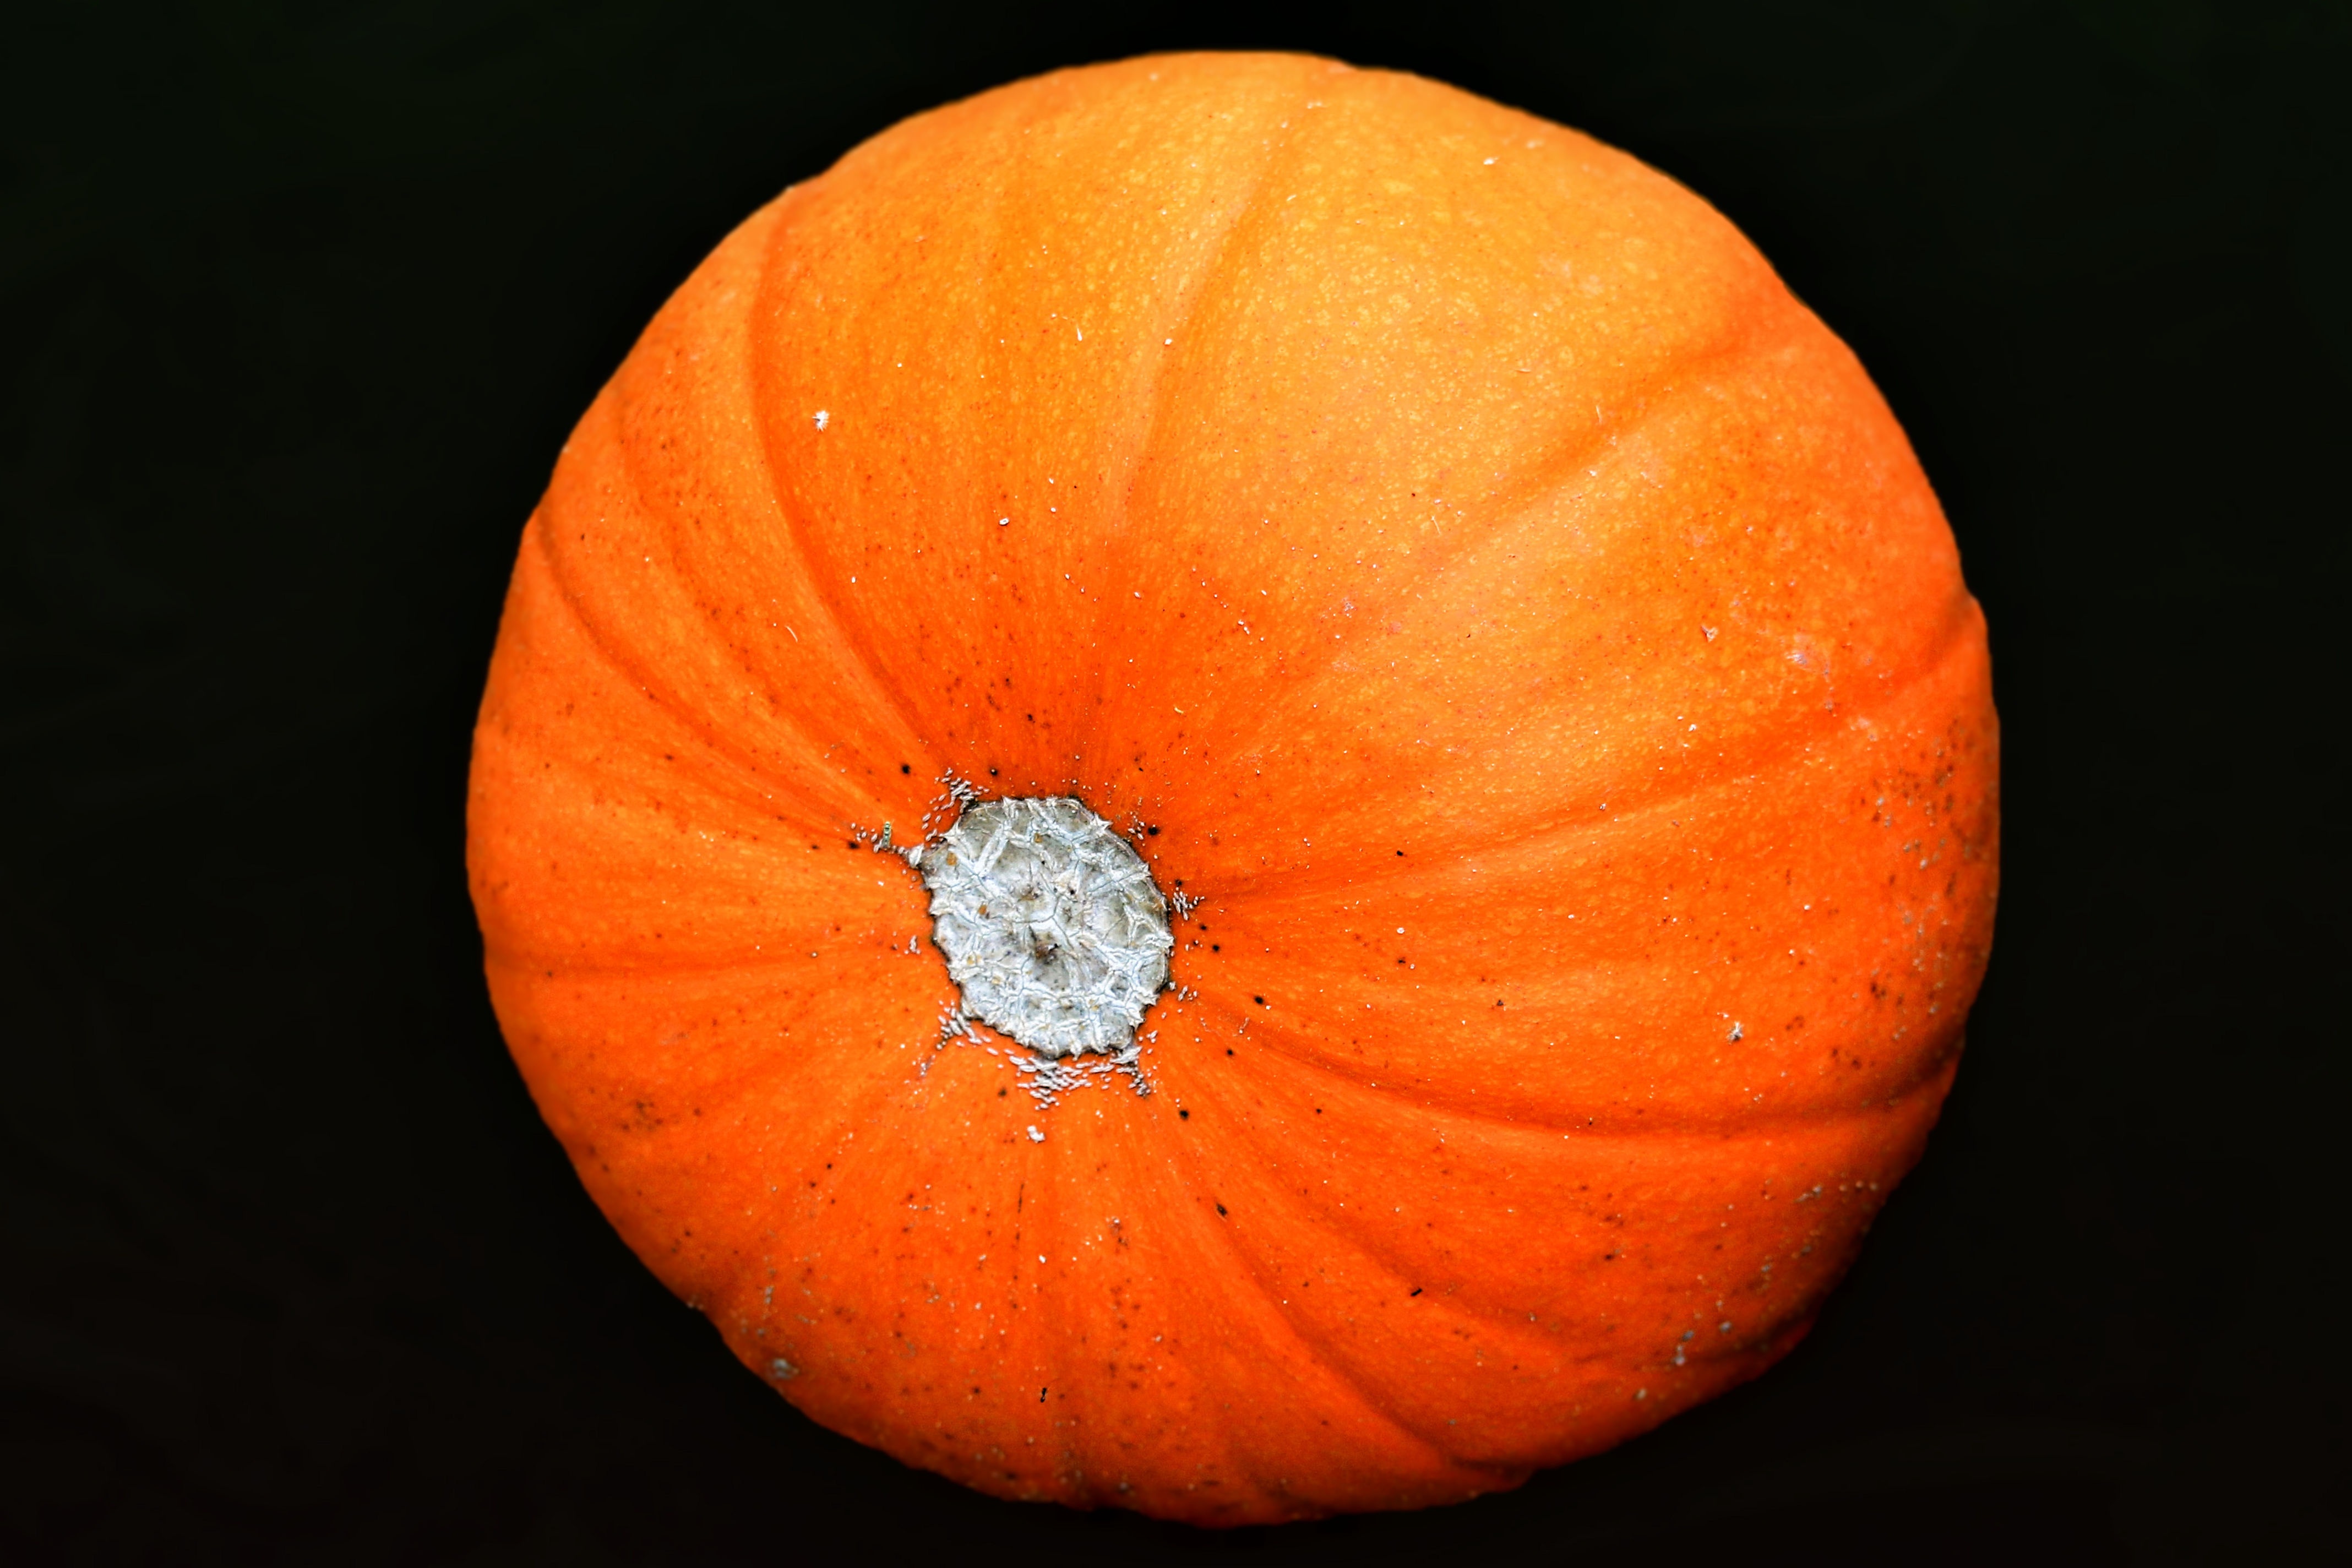
plant, flower, petal, orange, food, produce, pumpkin, eat, close up, jack o lantern, vegetables, calabaza, carving, macro photography, flowering plant, winter squash, land plant